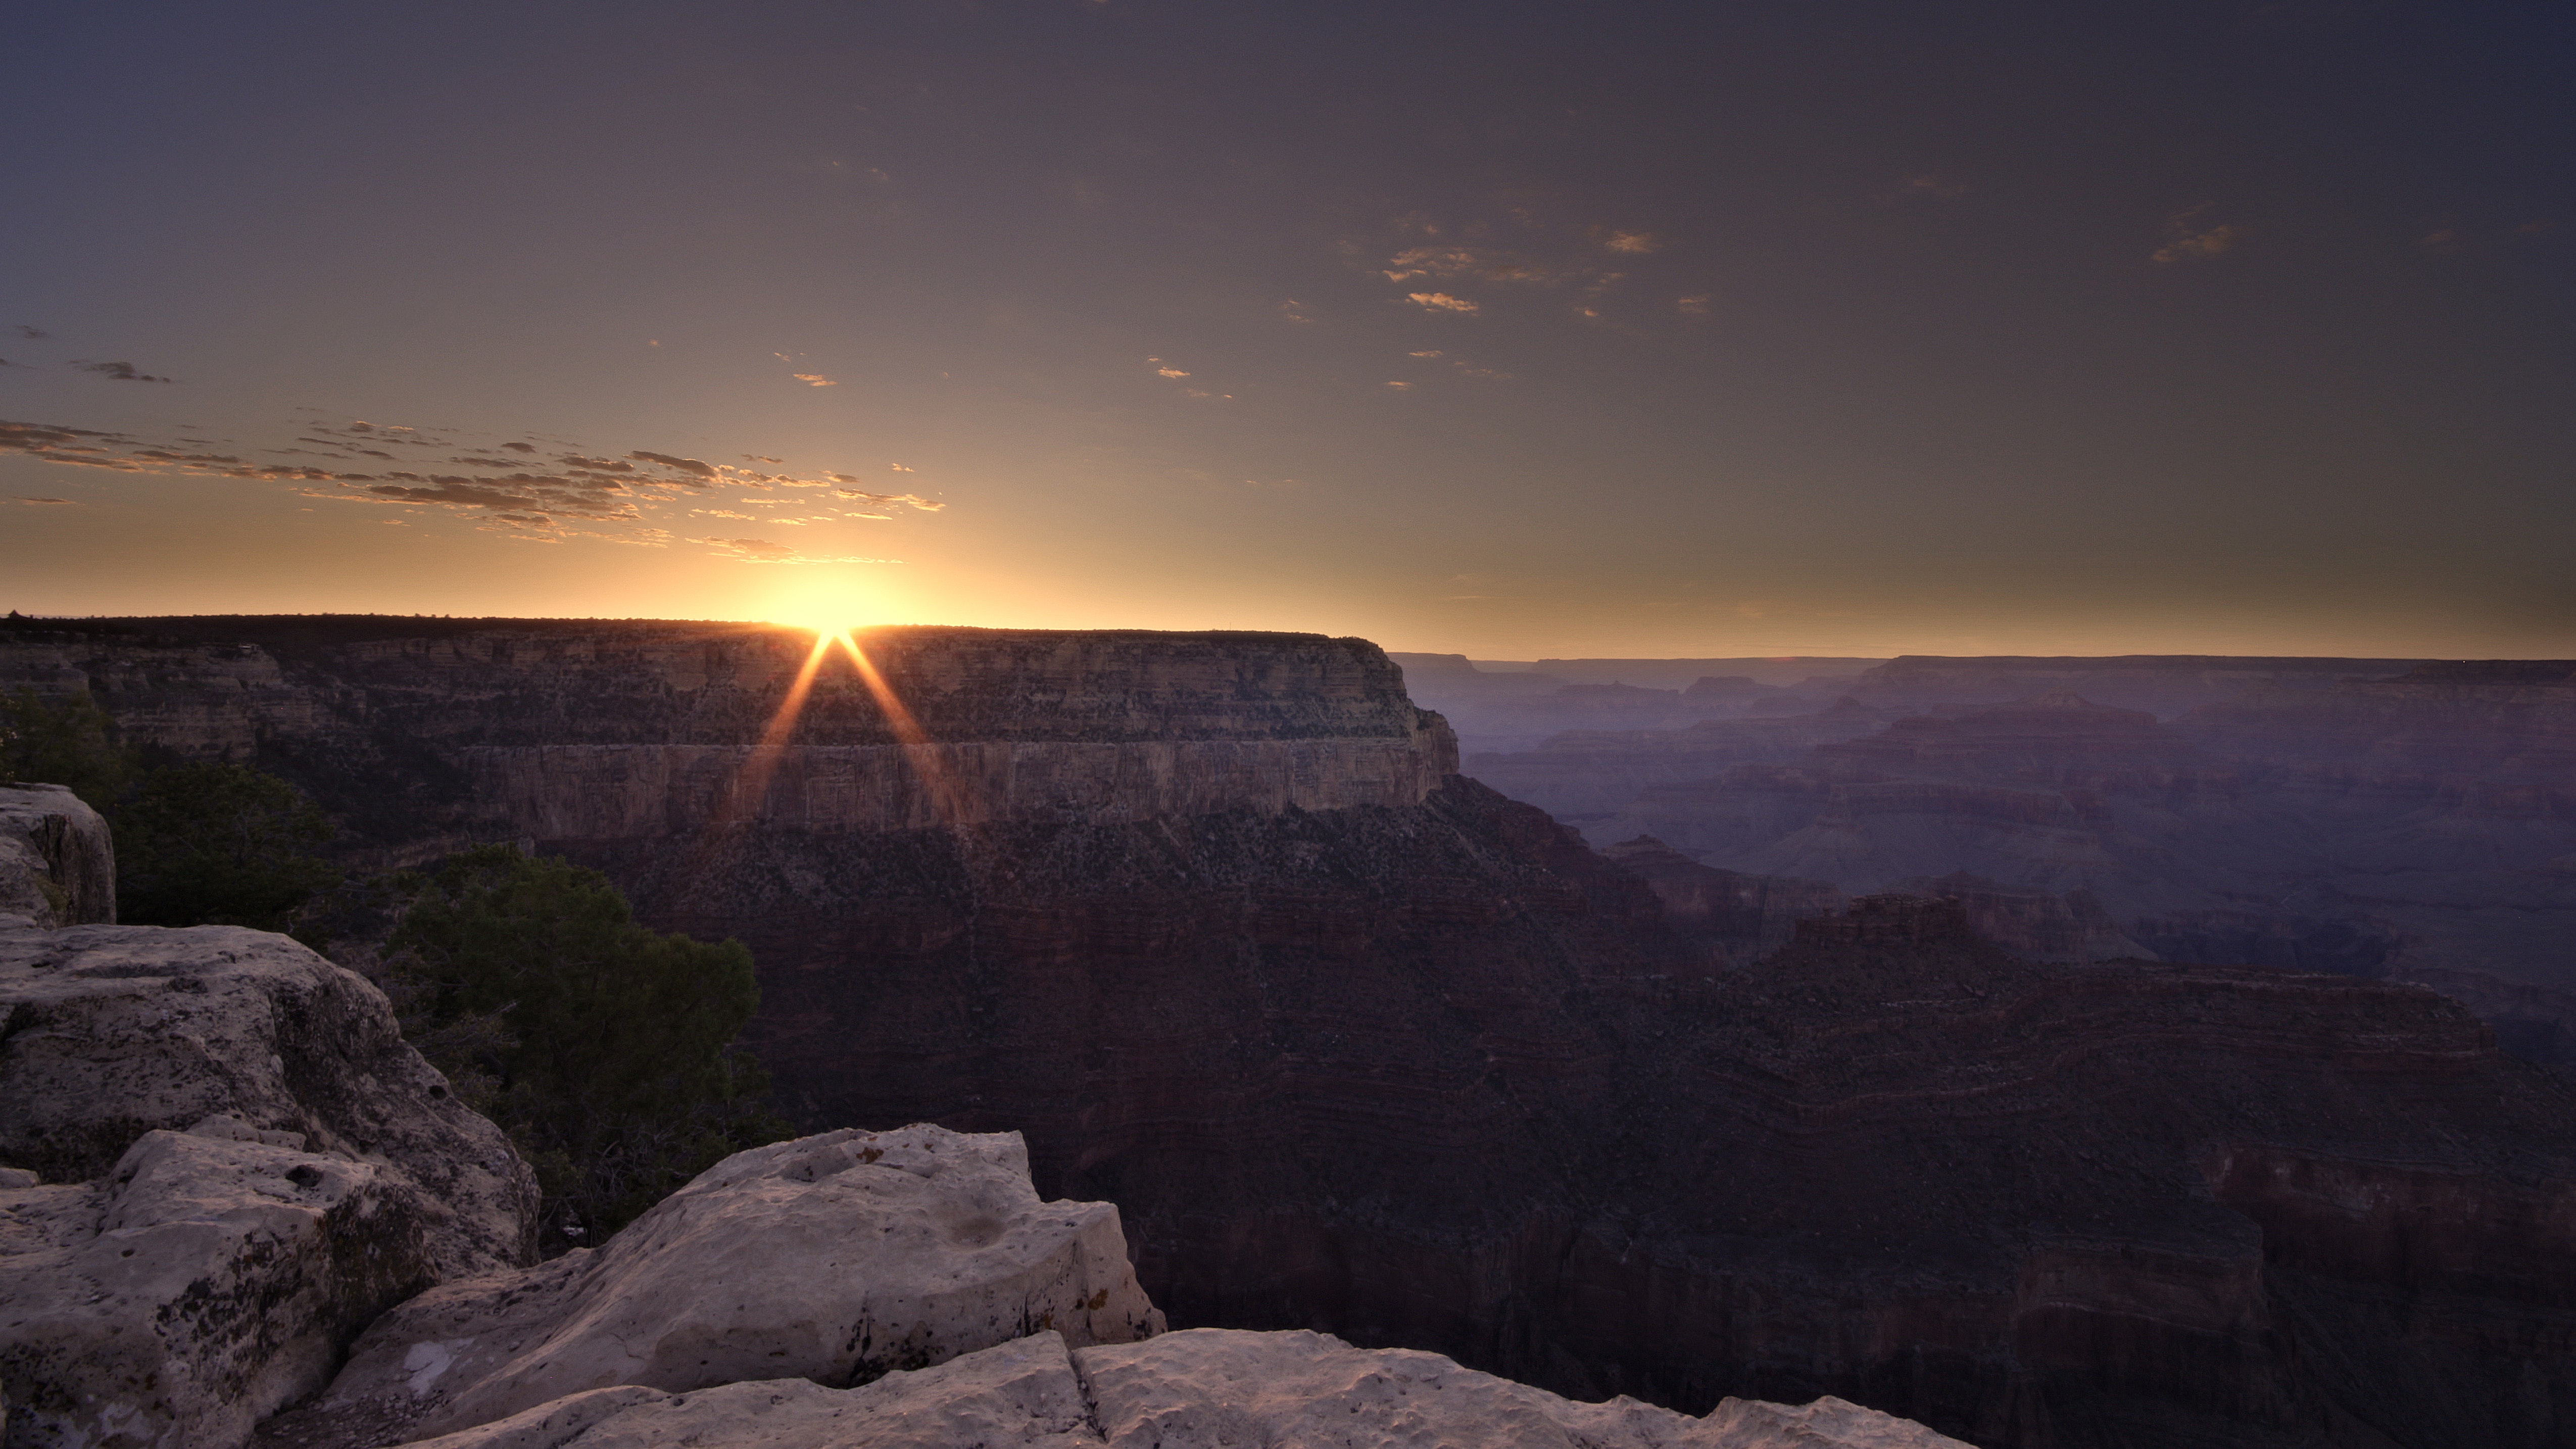
sky, mountainous landforms, light, horizon, badlands, mountain, atmospheric phenomenon, canyon, morning, cloud, atmosphere, sunrise, national park, sunset, rock, sunlight, geology, escarpment, landscape, tree, evening, wadi, terrain, summit, dusk, formation, plateau, photography, geological phenomenon, dawn, ridge, mountain range, valley, cliff, hill station, hill, night